Agnes Mukabaranga

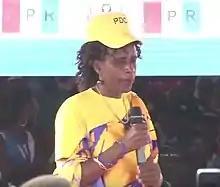
Agnes Mukabaranga

Agnes Mukabaranga is a Rwandan politician. Mukabaranga is a member of the Christian Democratic Party (PDC) and member of both the Pan-African Parliament and former member of both the National Assembly and the Rwandan Senate. She is a lawyer by profession.